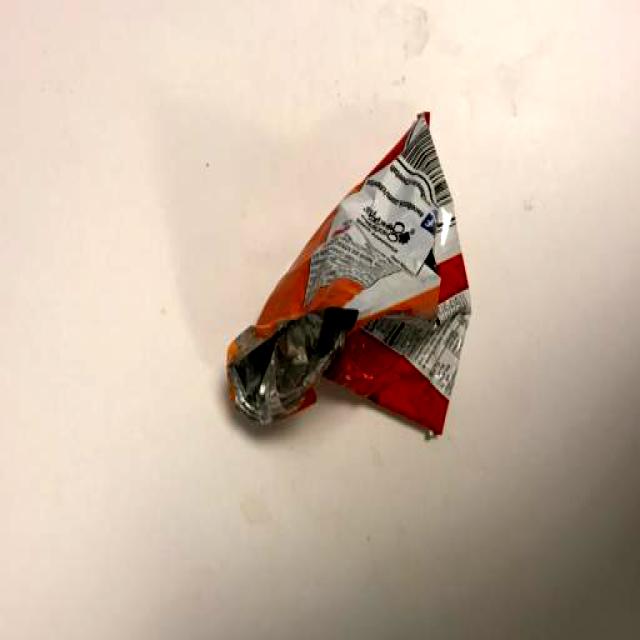
Label: Trash